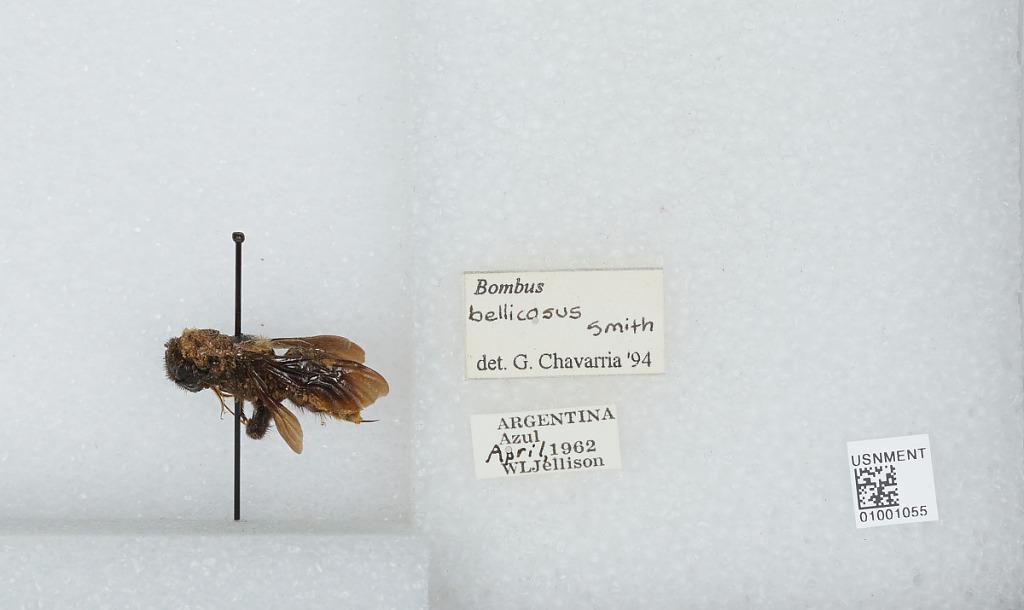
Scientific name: Bombus (Thoracobombus) bellicosus Smith
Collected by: Jellison
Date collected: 1962-4-1
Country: Argentina
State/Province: Buenos Aires
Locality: Azul
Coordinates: -36.78, -59.85
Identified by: Chavarria, G.